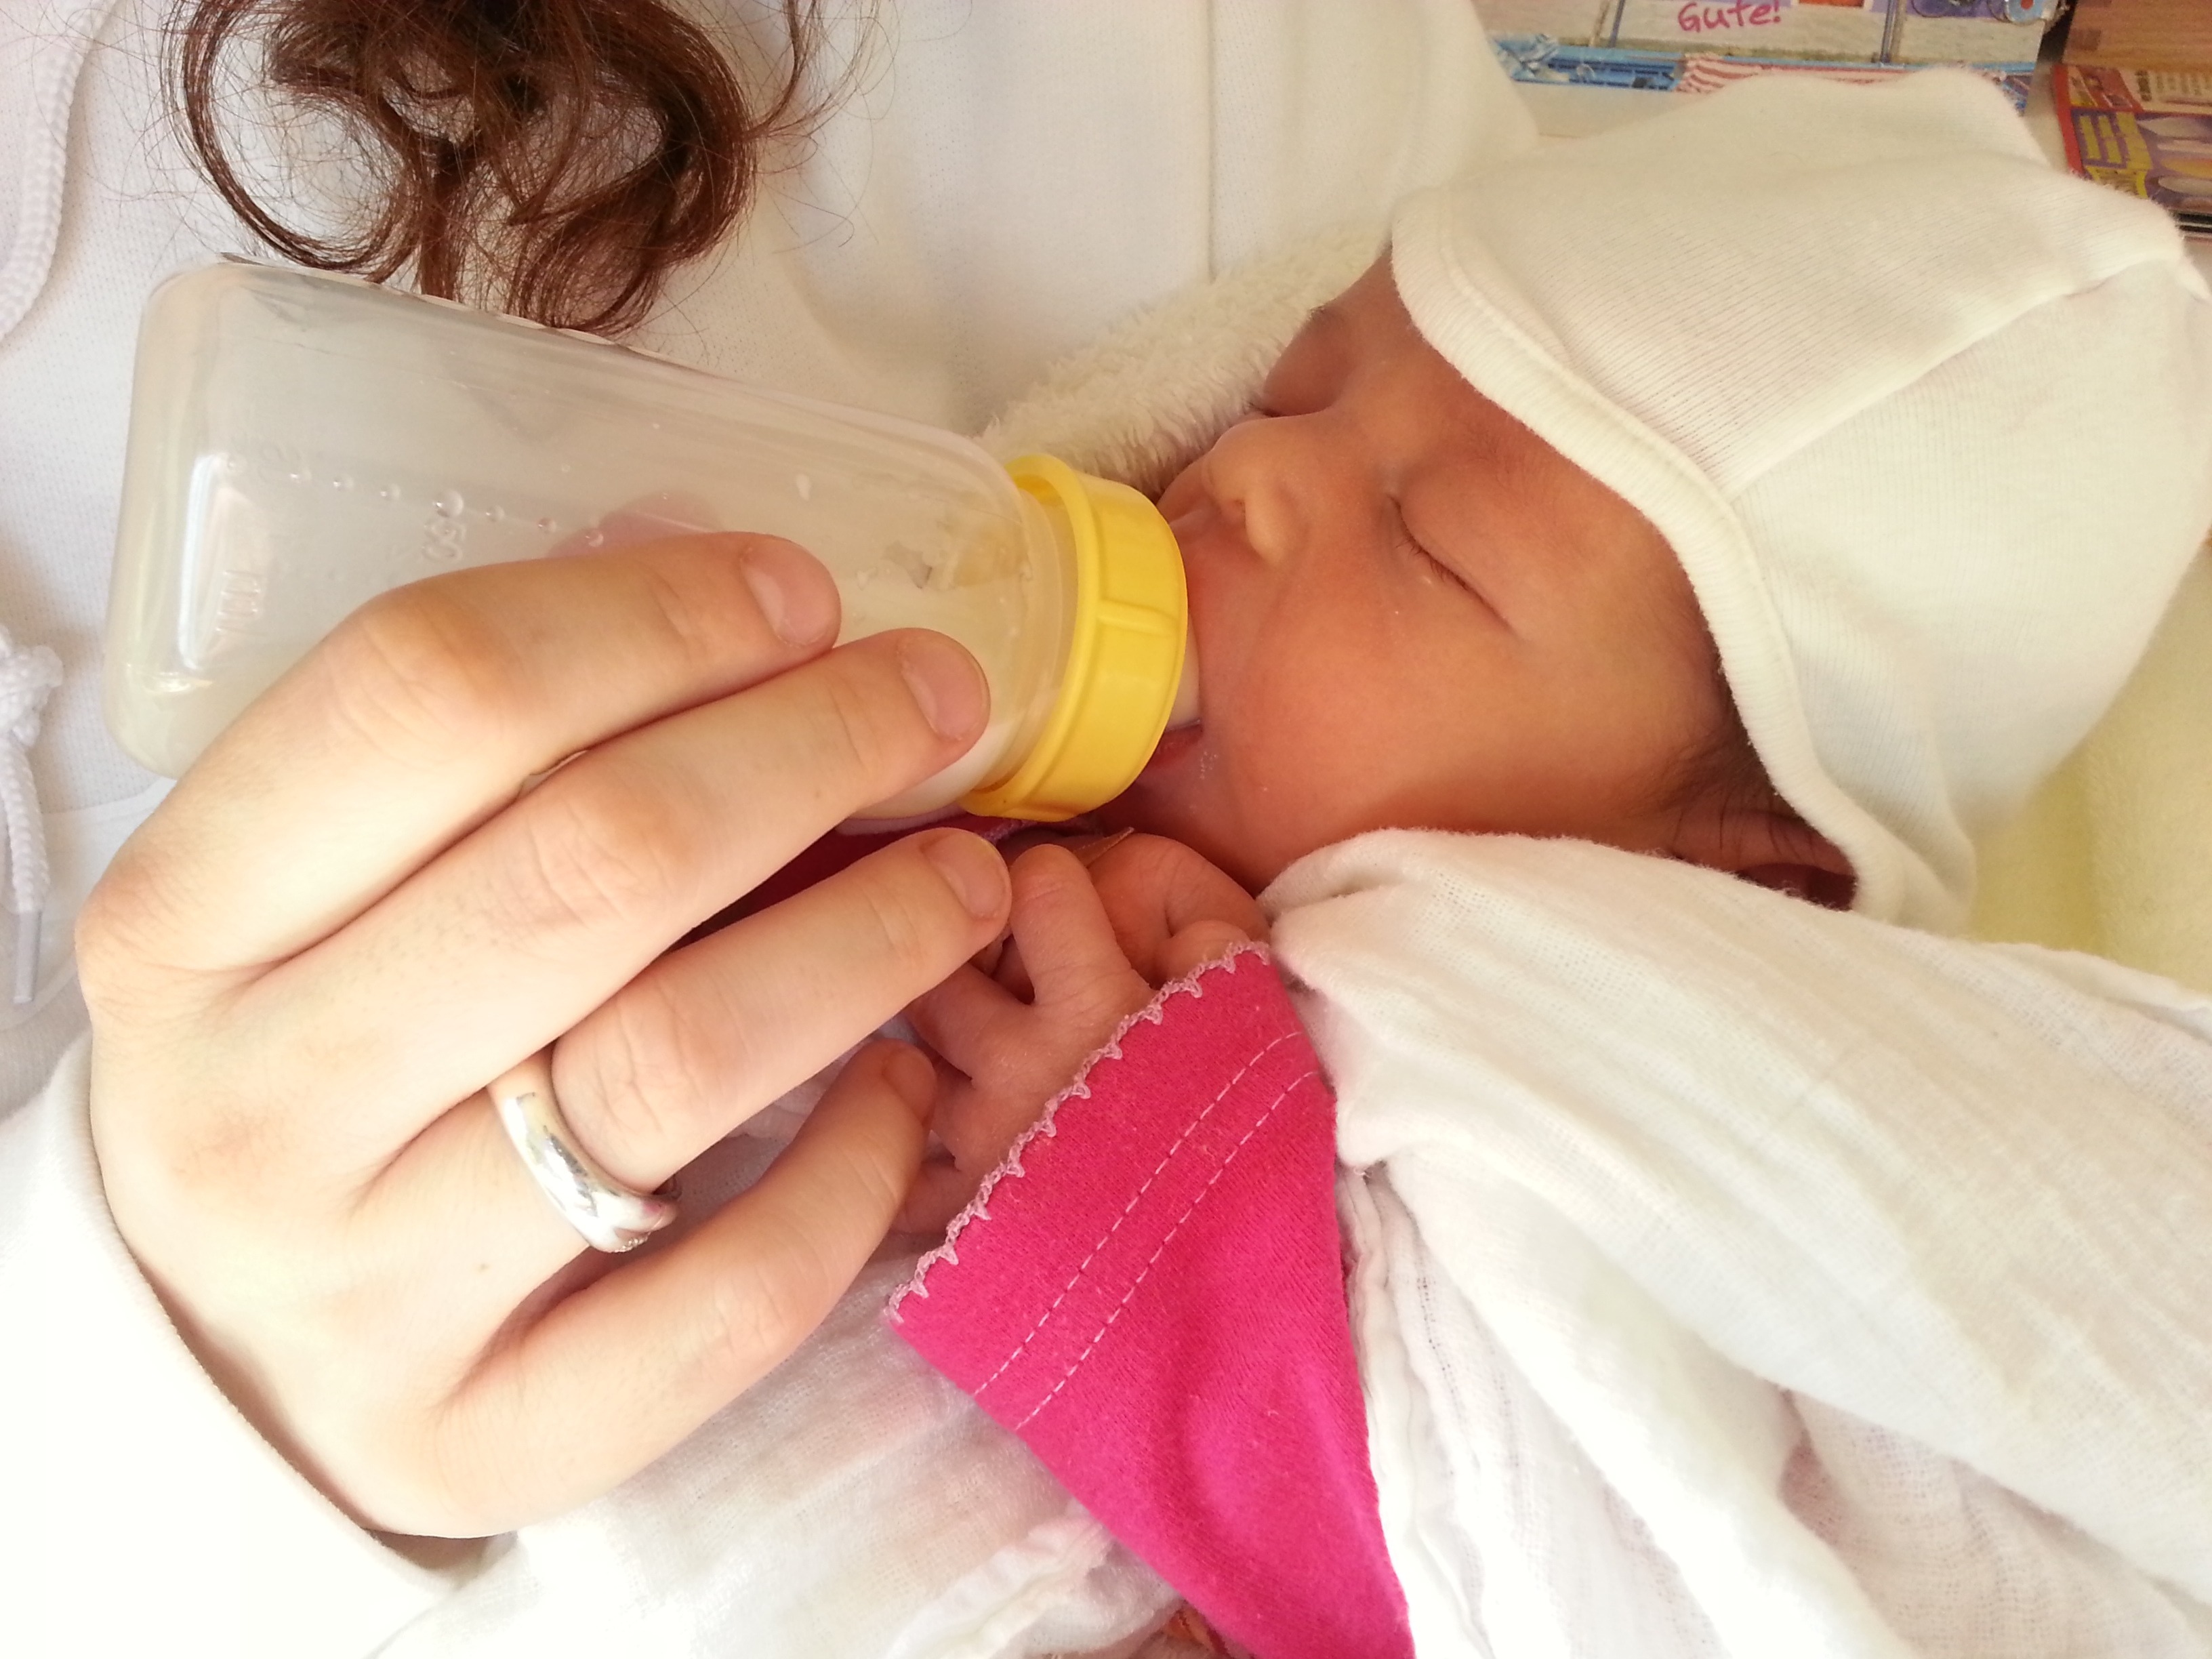
hand, petal, leg, feed, finger, child, bottle, baby, lip, mouth, face, mother, infant, head, skin, beauty, blond, organ, interaction, suck